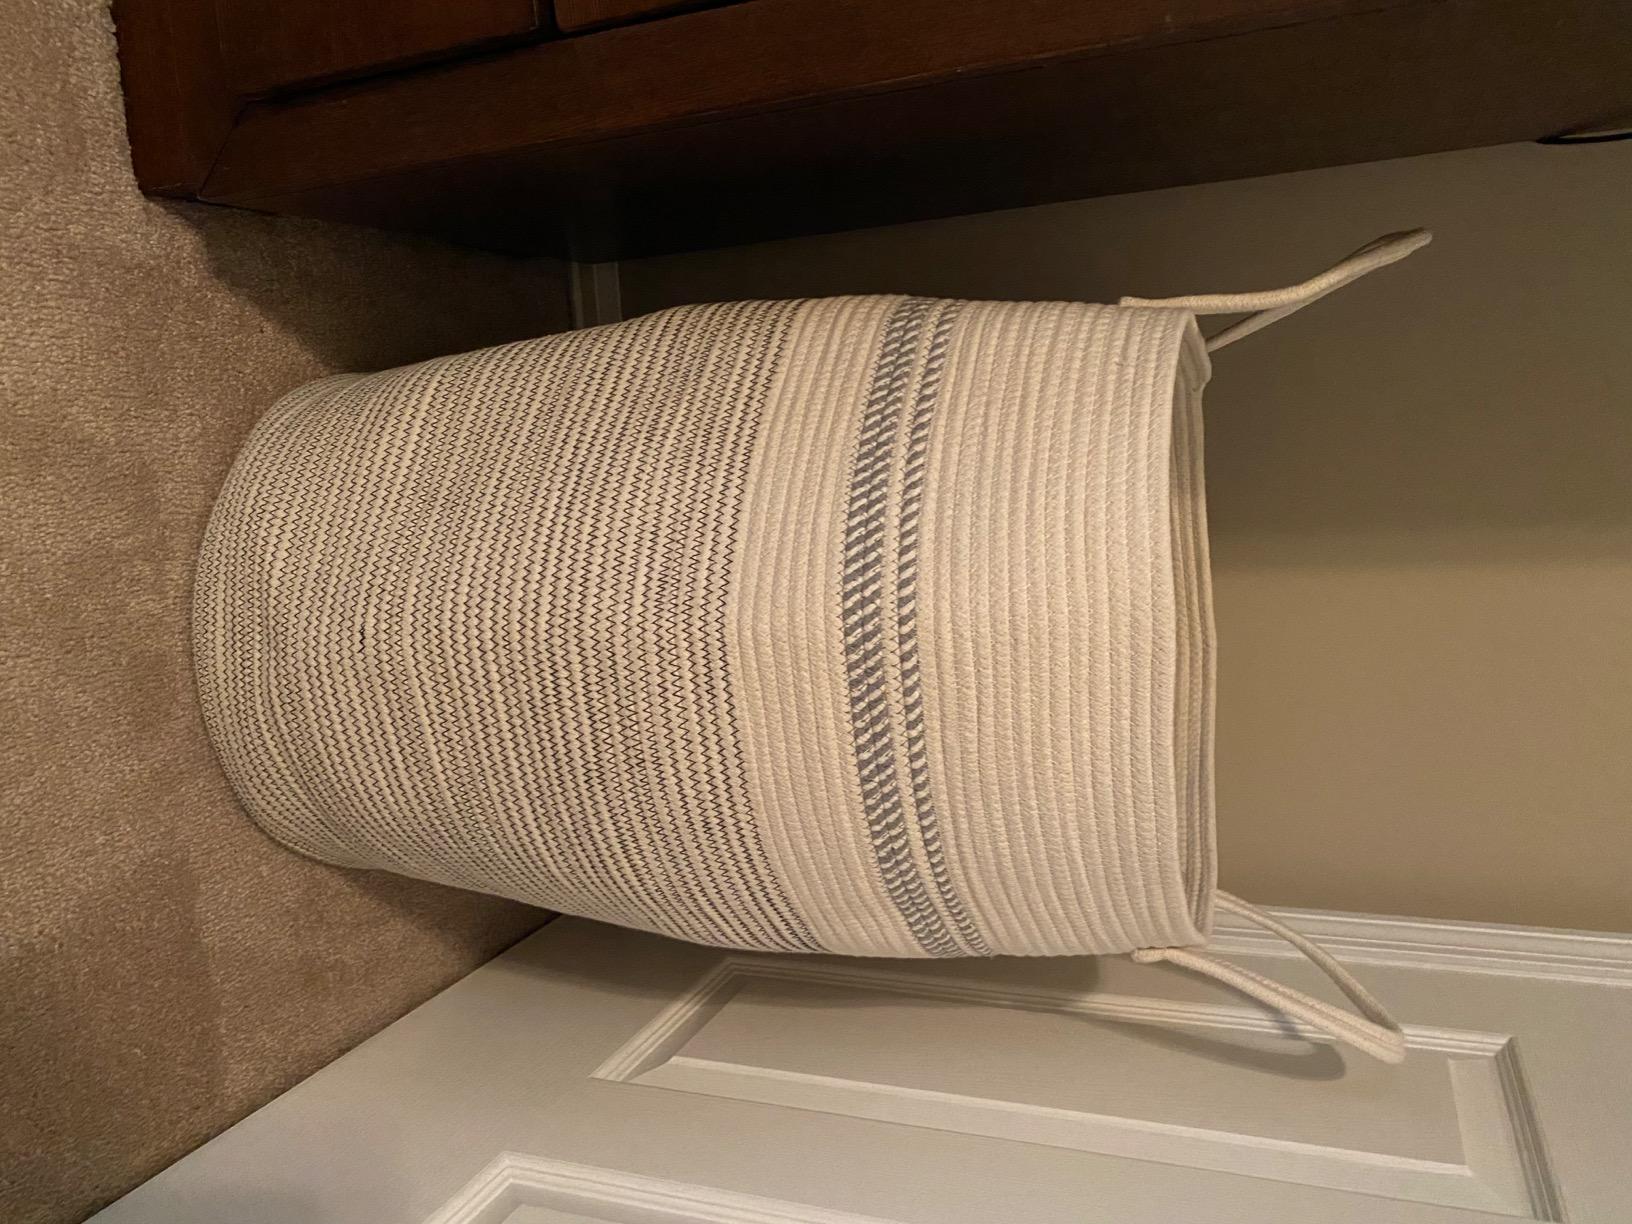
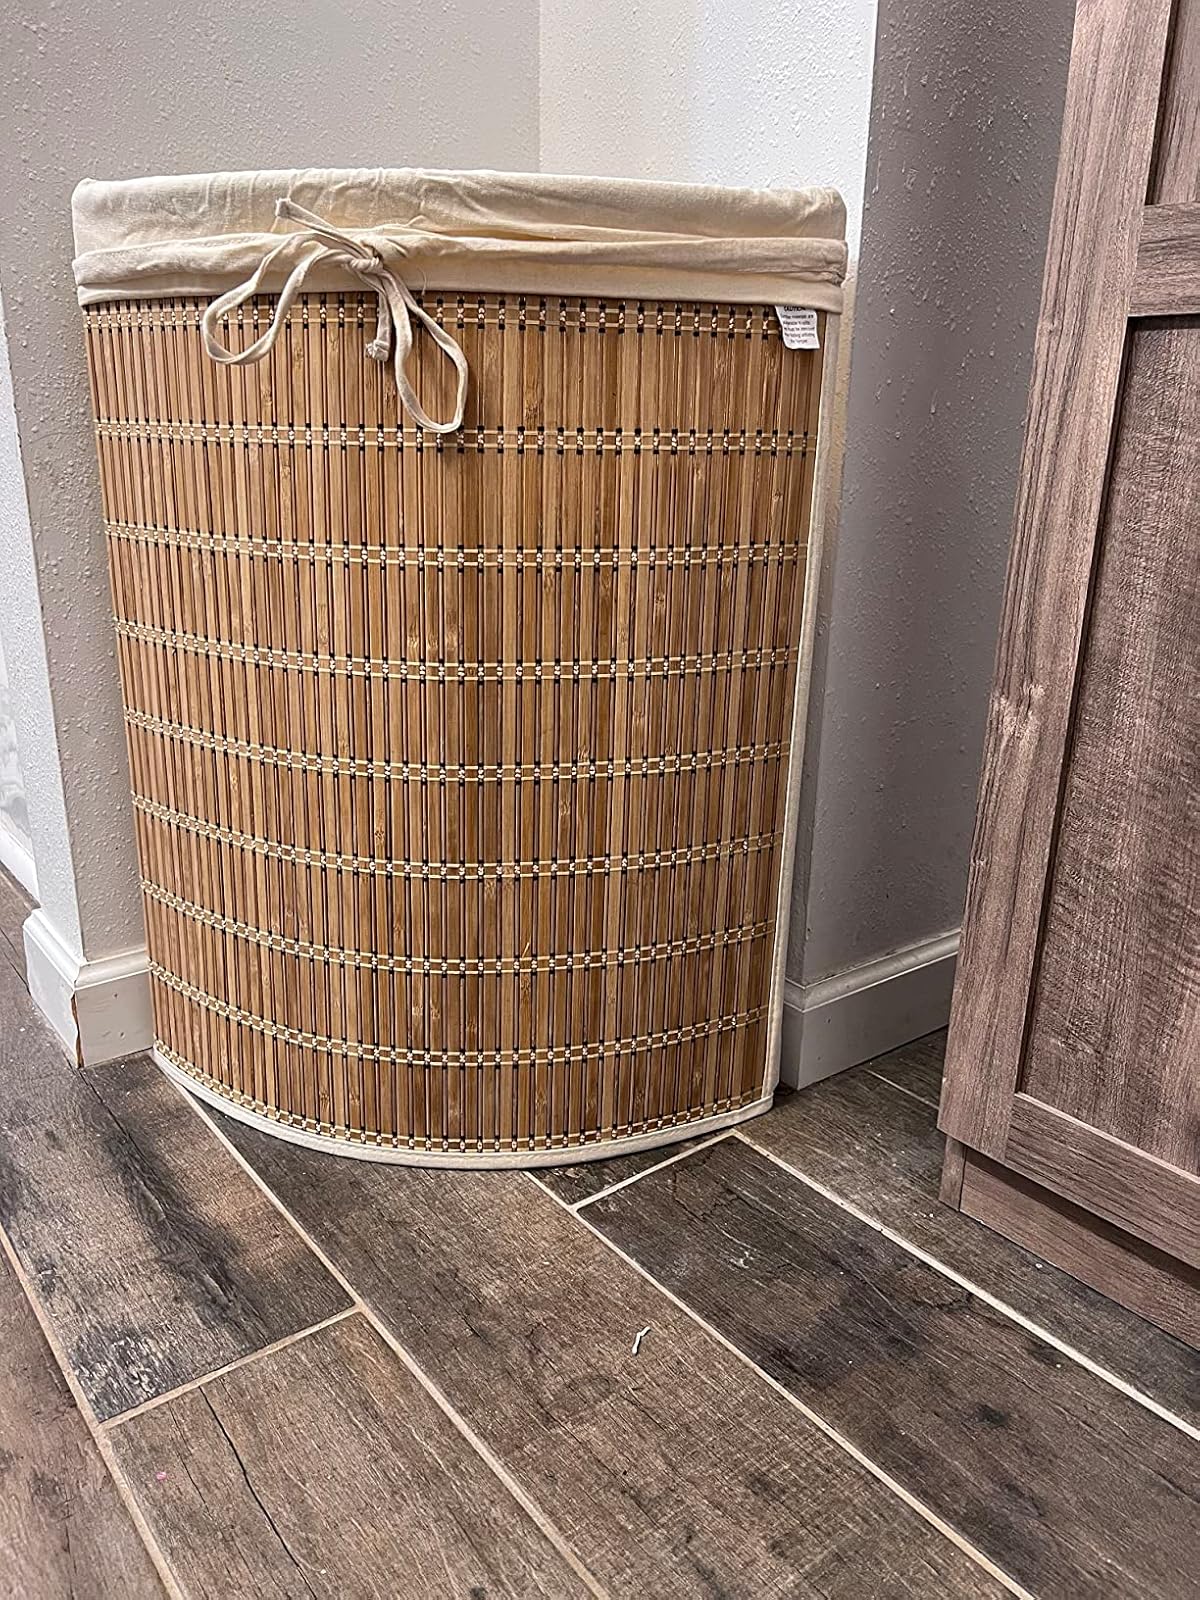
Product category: items_hamper
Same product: no